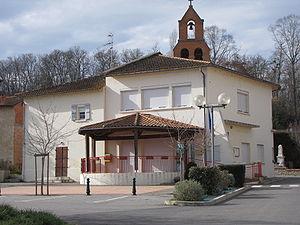
Mairie du Bois-de-la-Pierre
Bois-de-la-Pierre est une commune française située dans le département de la Haute-Garonne, en région Occitanie.